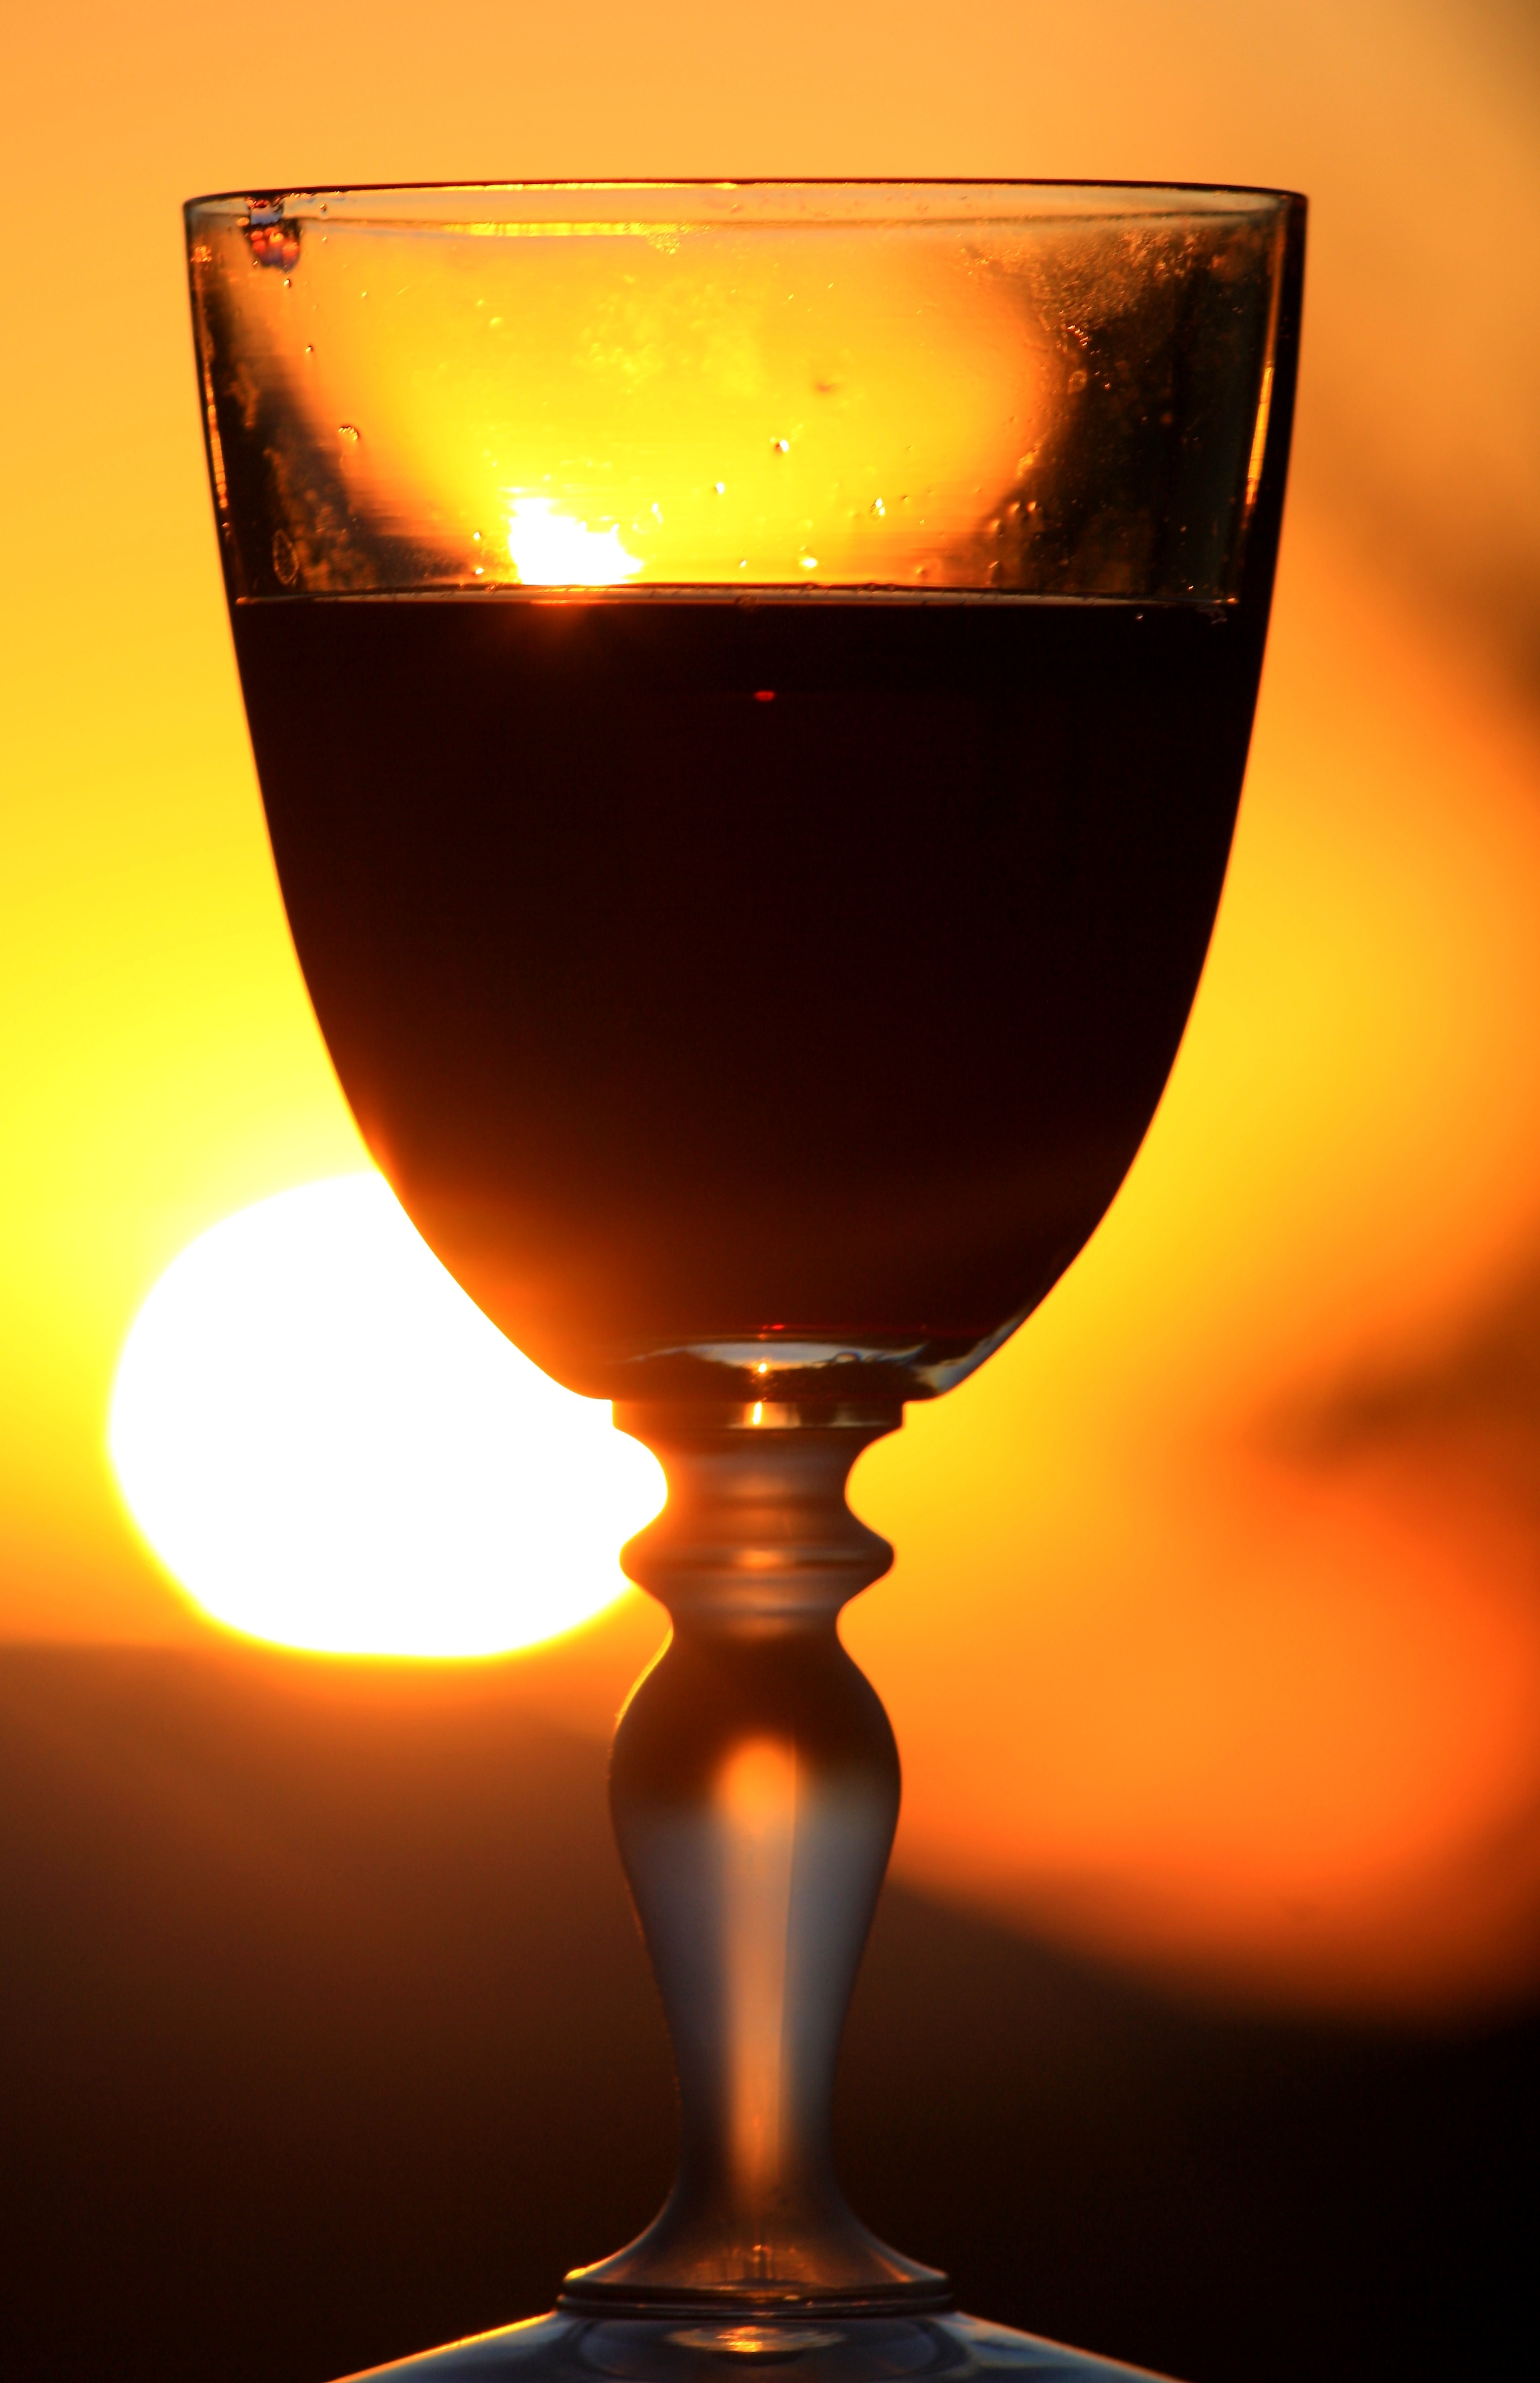
light, sky, sun, sunset, wine, glass, evening, reflection, relax, holiday, drink, yellow, lighting, red wine, alcohol, cocktail, wine glass, wanderlust, atmospheric, stemware, alcoholic beverage, beer glass, distilled beverage, drinkware, day dreams